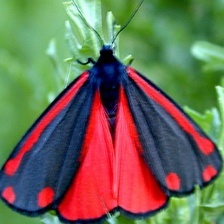
Species: CINNABAR MOTH